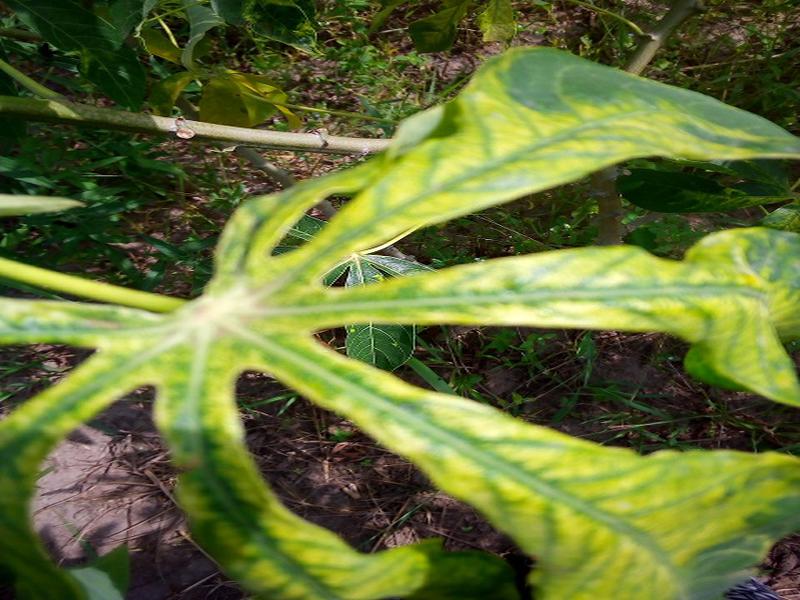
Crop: cassava
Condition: mosaic_disease